Edward Hicks

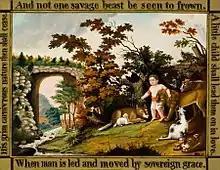
"Peaceable Kingdom of the Branch", oil on canvas, c. 1826–1830. Reynolda House Museum of American Art

Edward Hicks' first major exhibition took place in 1860 at Williamsburg, Virginia. It got mixed reviews due to Hicks' habit of repeating various arrangements over and over again. Hicks' earliest presentation of work was in 1826. "Kingdoms of the Branch" was at that time in the Philadelphia Museum of Art. Hicks used Penn and the Native Americans to paraphrase Isaiah's prophecy, in full.